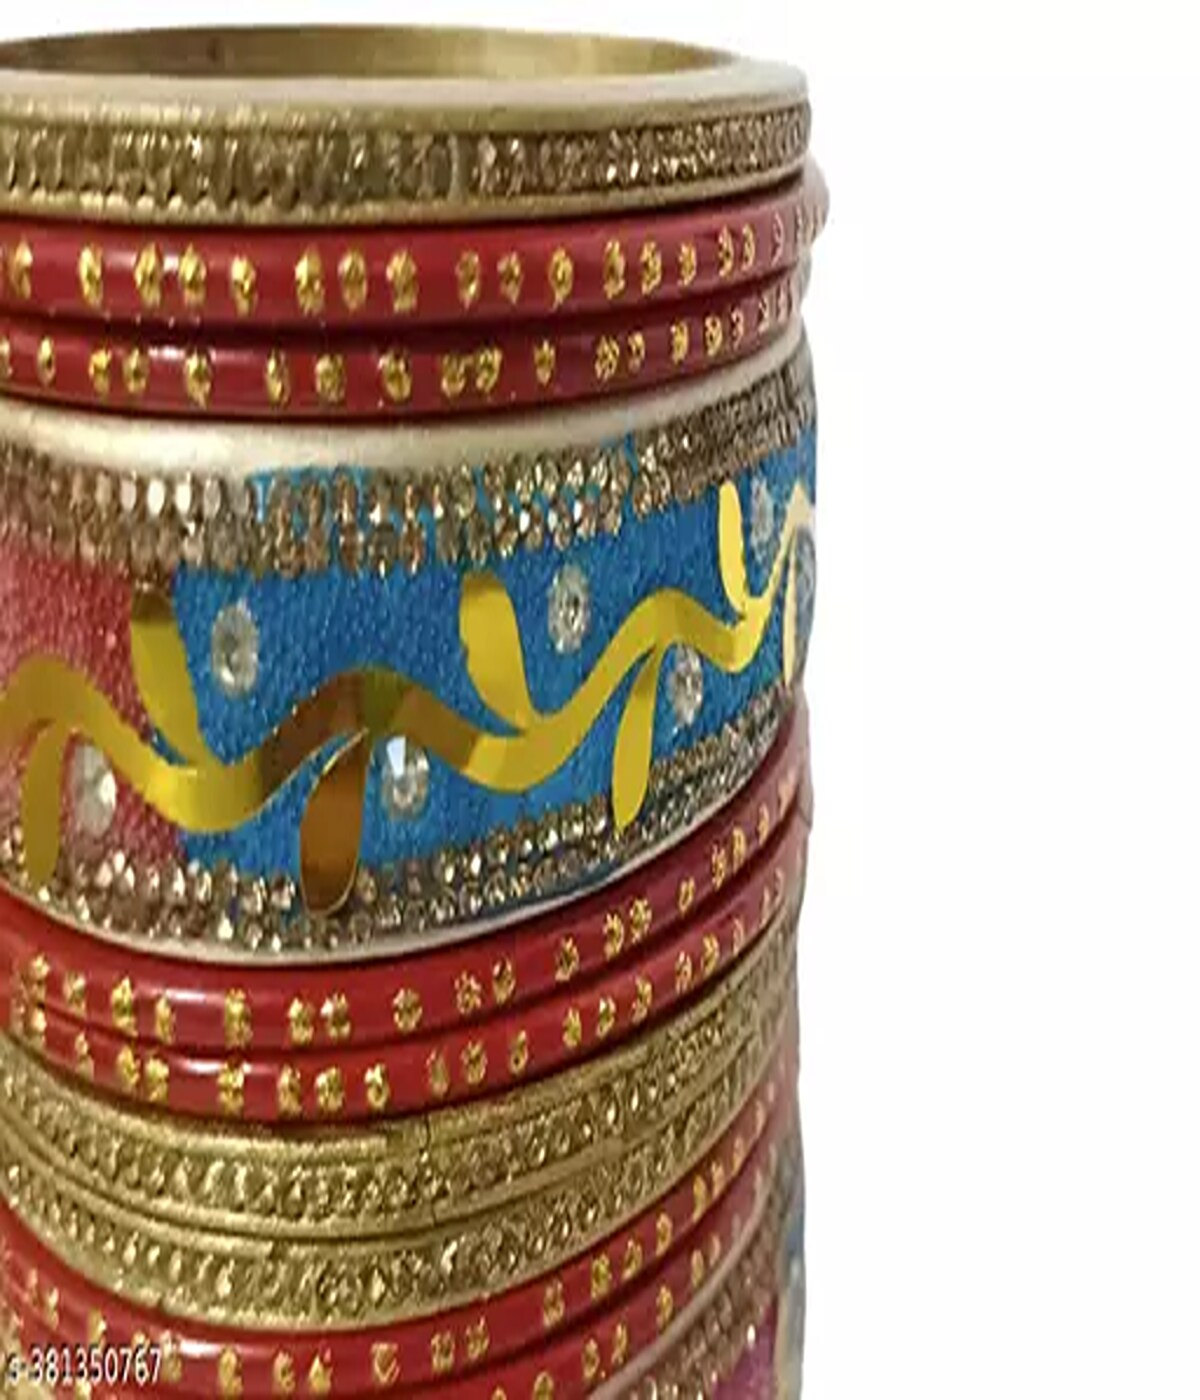
NAVSUBH Lac Bangle Set Rajsthani Lac Bangle Suprimo Handmade Stylish Lakh Kada Bangles Sets of 2 for Women & Girls-Size-2.8-Multicolor7
Type: Bangles
Brand: NAVSUBH
Price: Rs. 1250
NAVSUBH Suprimo Handmade Stylish Lakh Kada Bangles Sets of 2 for Women & Girls